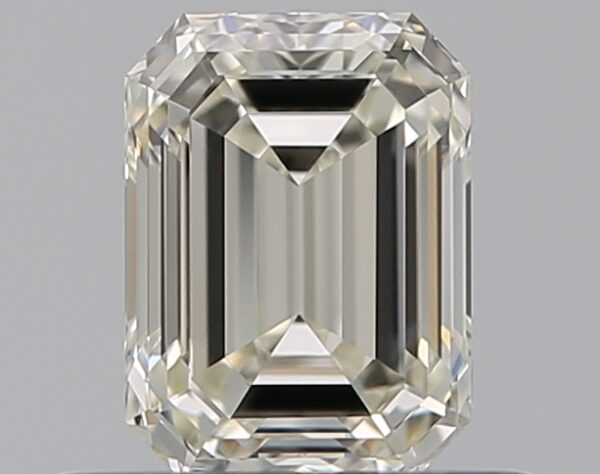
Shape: emerald
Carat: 0.51
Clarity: VVS1
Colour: K
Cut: EX
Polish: EX
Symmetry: VG
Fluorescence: N
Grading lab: GIA
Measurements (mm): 5.21 x 3.86 x 2.63